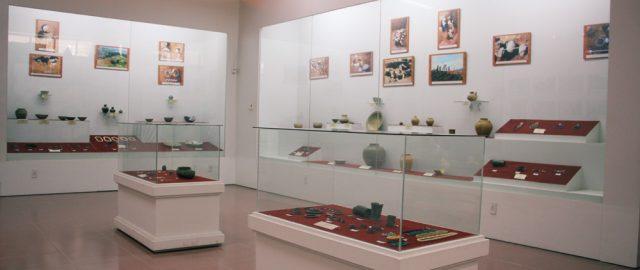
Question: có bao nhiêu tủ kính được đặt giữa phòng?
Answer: có hai tủ kính được đặt giữa phòng